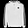
Label: Pullover